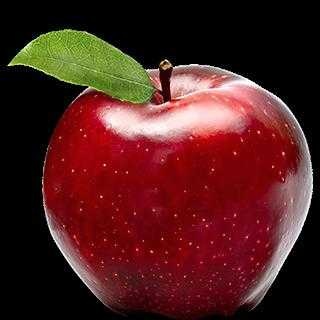
Label: Apple